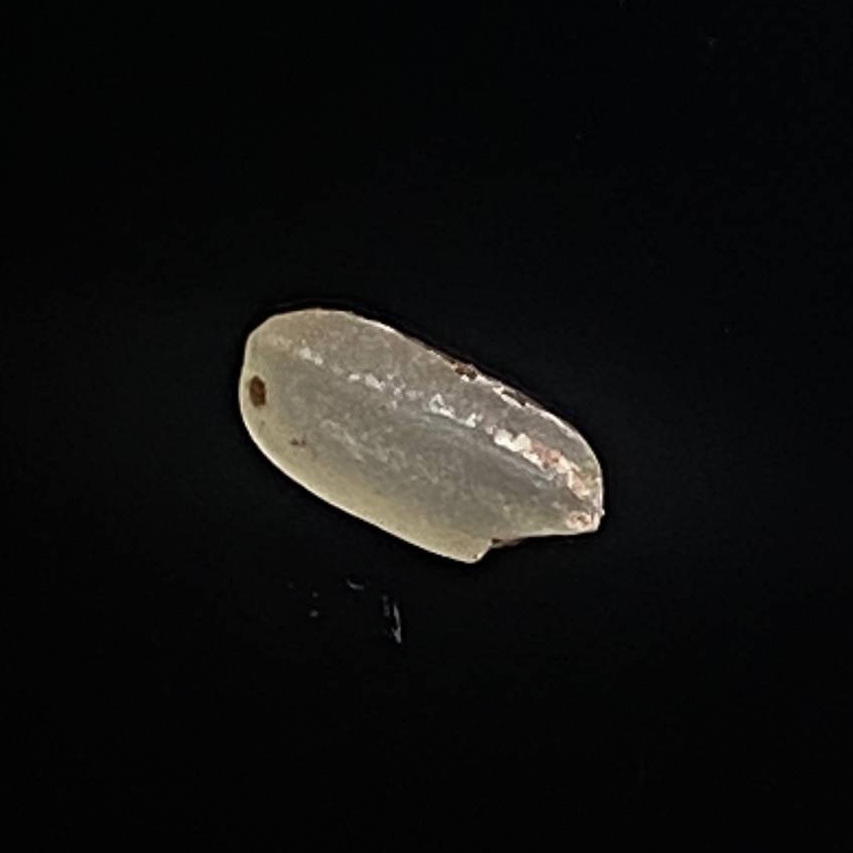
Rice variety: Amon